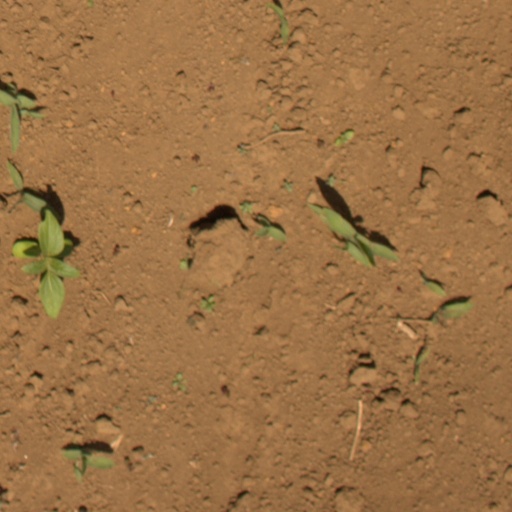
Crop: Jerusalem artichoke